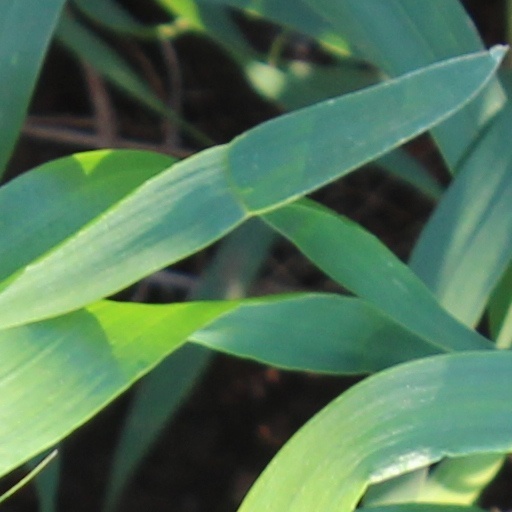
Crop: wheat